Martha Walter

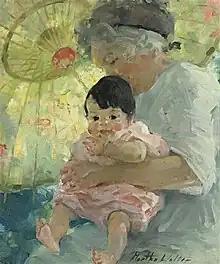
"Motherhood" by Martha Walter, by 1915

A Philadelphia native, Walter attended Girls High School. She studied art at the Pennsylvania Museum and School of Industrial Art (now the University of the Arts College of Art and Design) from 1895 to 1898 and at the Pennsylvania Academy of the Fine Arts, Philadelphia. She was taught by William Merritt Chase, who painted a portrait of her in 1908. She won the school's Toppan Prize (1902) and Cresson Traveling Scholarship (1908). In 1909 she also won the school's Mary Smith Prize for the best painting by a resident female artist.